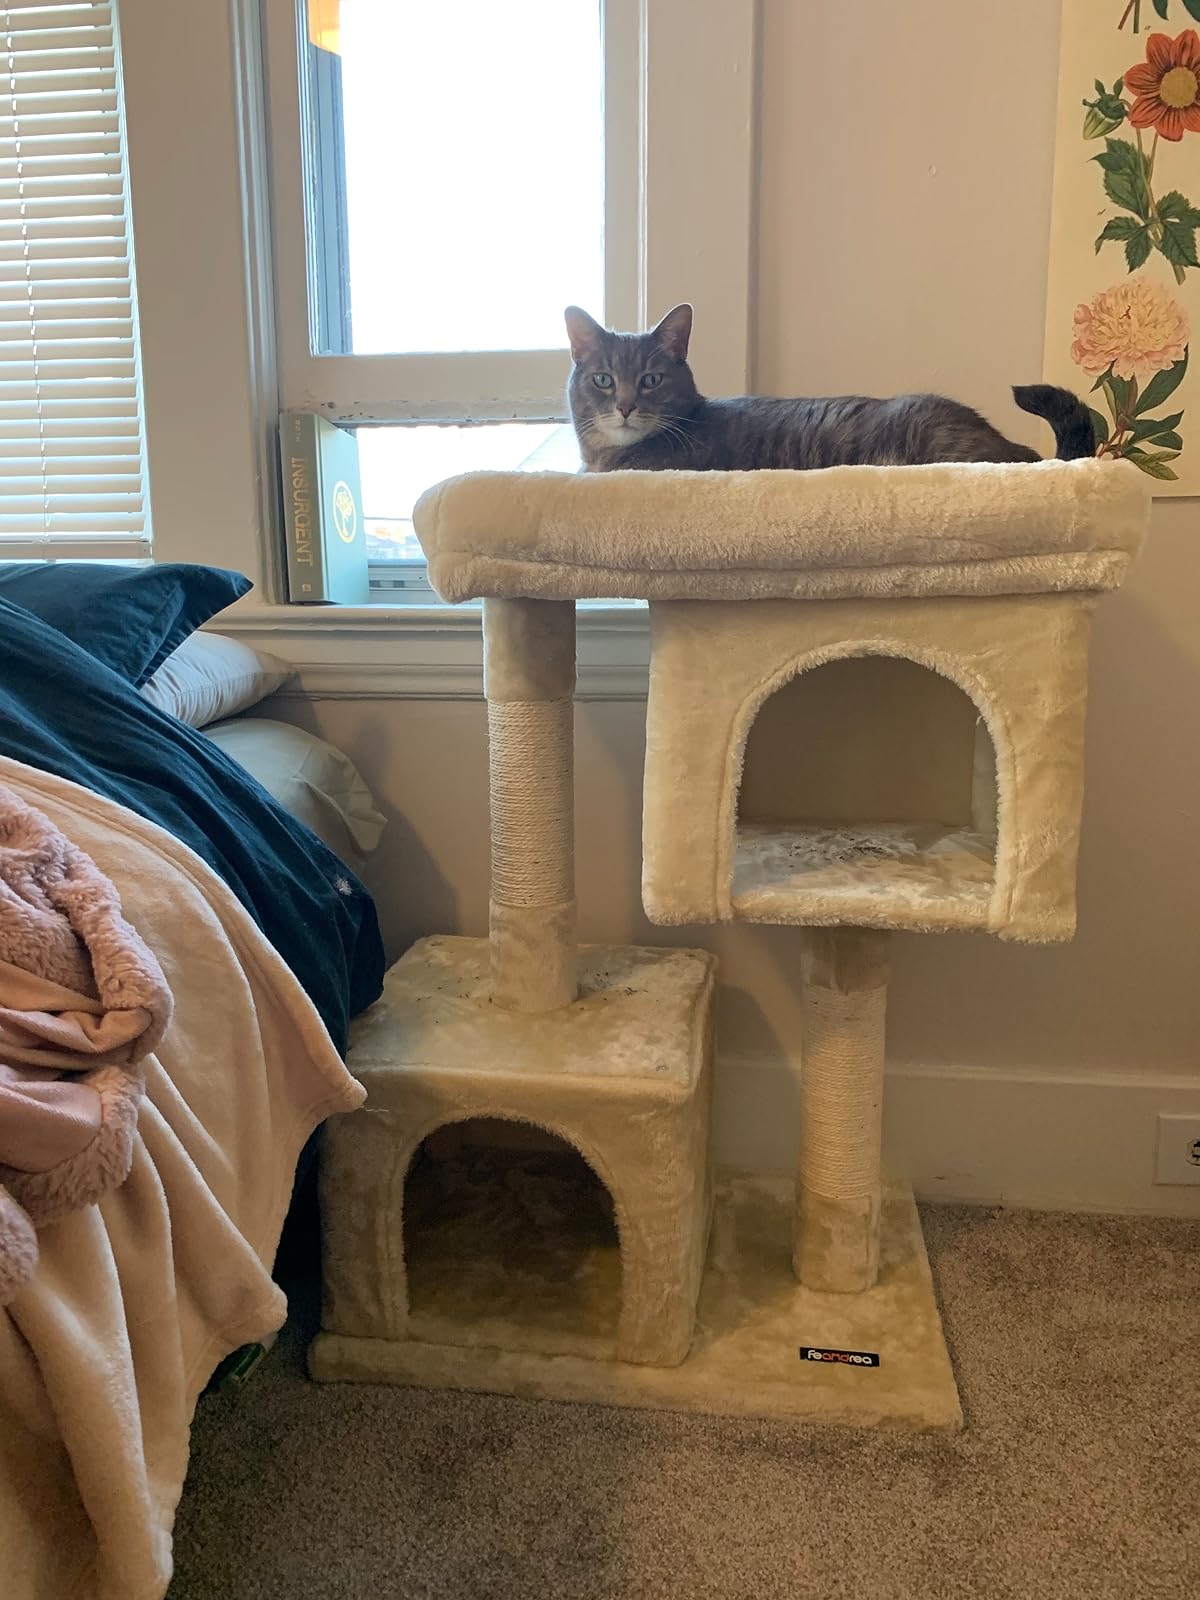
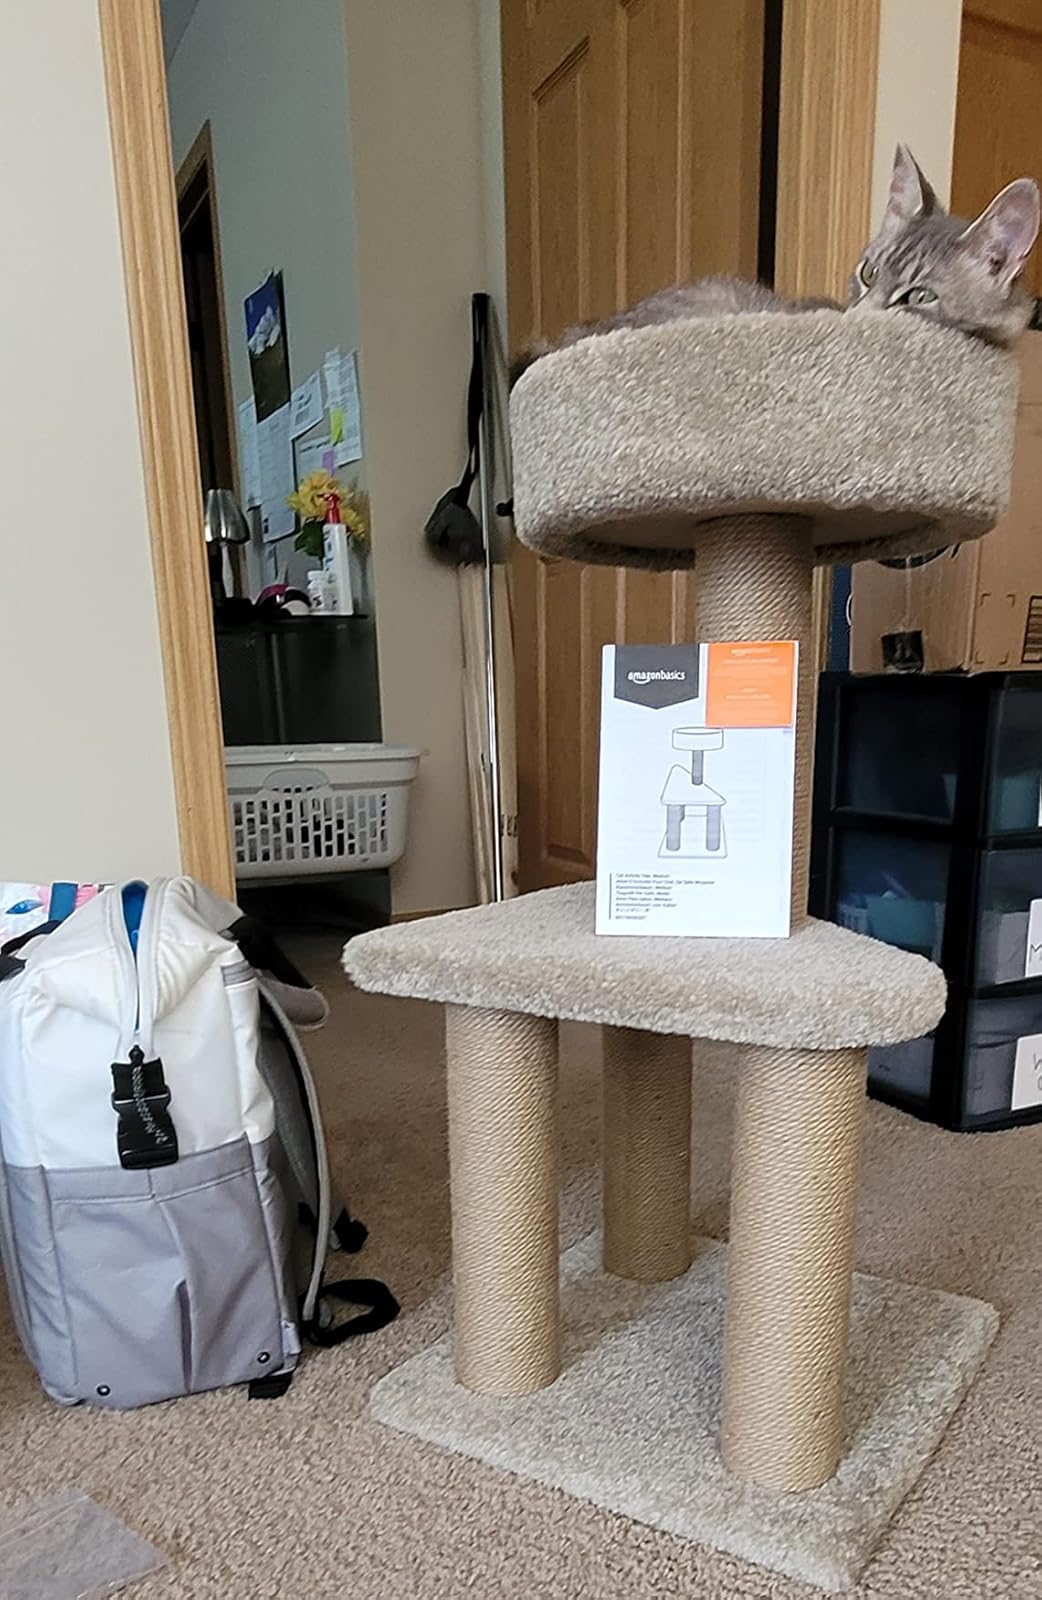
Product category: items_cat tree
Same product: no